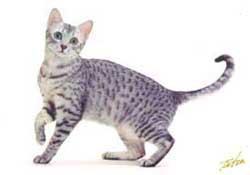
Egyptian Mau